Stegoceras

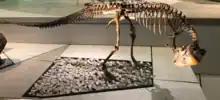
Reconstructed skeleton showing ossified tail tendons in place, National Museum of Natural History

During the 1970s, more pachycephalosaur genera were described from Asian fossils, which provided more information about the group. In 1974, Maryańska and Osmólska concluded that pachycephalosaurs are distinct enough to warrant their own suborder within Ornithischia, Pachycephalosauria. In 1978, the Chinese palaeontologist Dong Zhiming split Pachycephalosauria into two families; the dome-headed Pachycephalosauridae (including "Stegoceras") and the flat-headed Homalocephalidae (originally spelled Homalocephaleridae). Wall and Galton did not find suborder status for the pachycephalosaurs justified in 1979. By the 1980s, the affinities of the pachycephalosaurs within Ornithischia were unresolved. The main competing views were that the group was closest to either ornithopods or ceratopsians, the latter view due to similarities between the skeleton of "Stegoceras" and the "primitive" ceratopsian "Protoceratops". In 1986, American palaeontologist Paul Sereno supported the relationship between pachycephalosaurs and ceratopsians, and united them in the group Marginocephalia, based on similar cranial features, such as the "shelf"-structure above the occiput. He conceded that the evidence for this grouping was not overwhelming, but the validity of the group was supported by Sues and Galton in 1987.